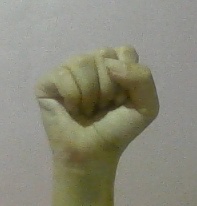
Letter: saad